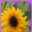
Label: sunflower